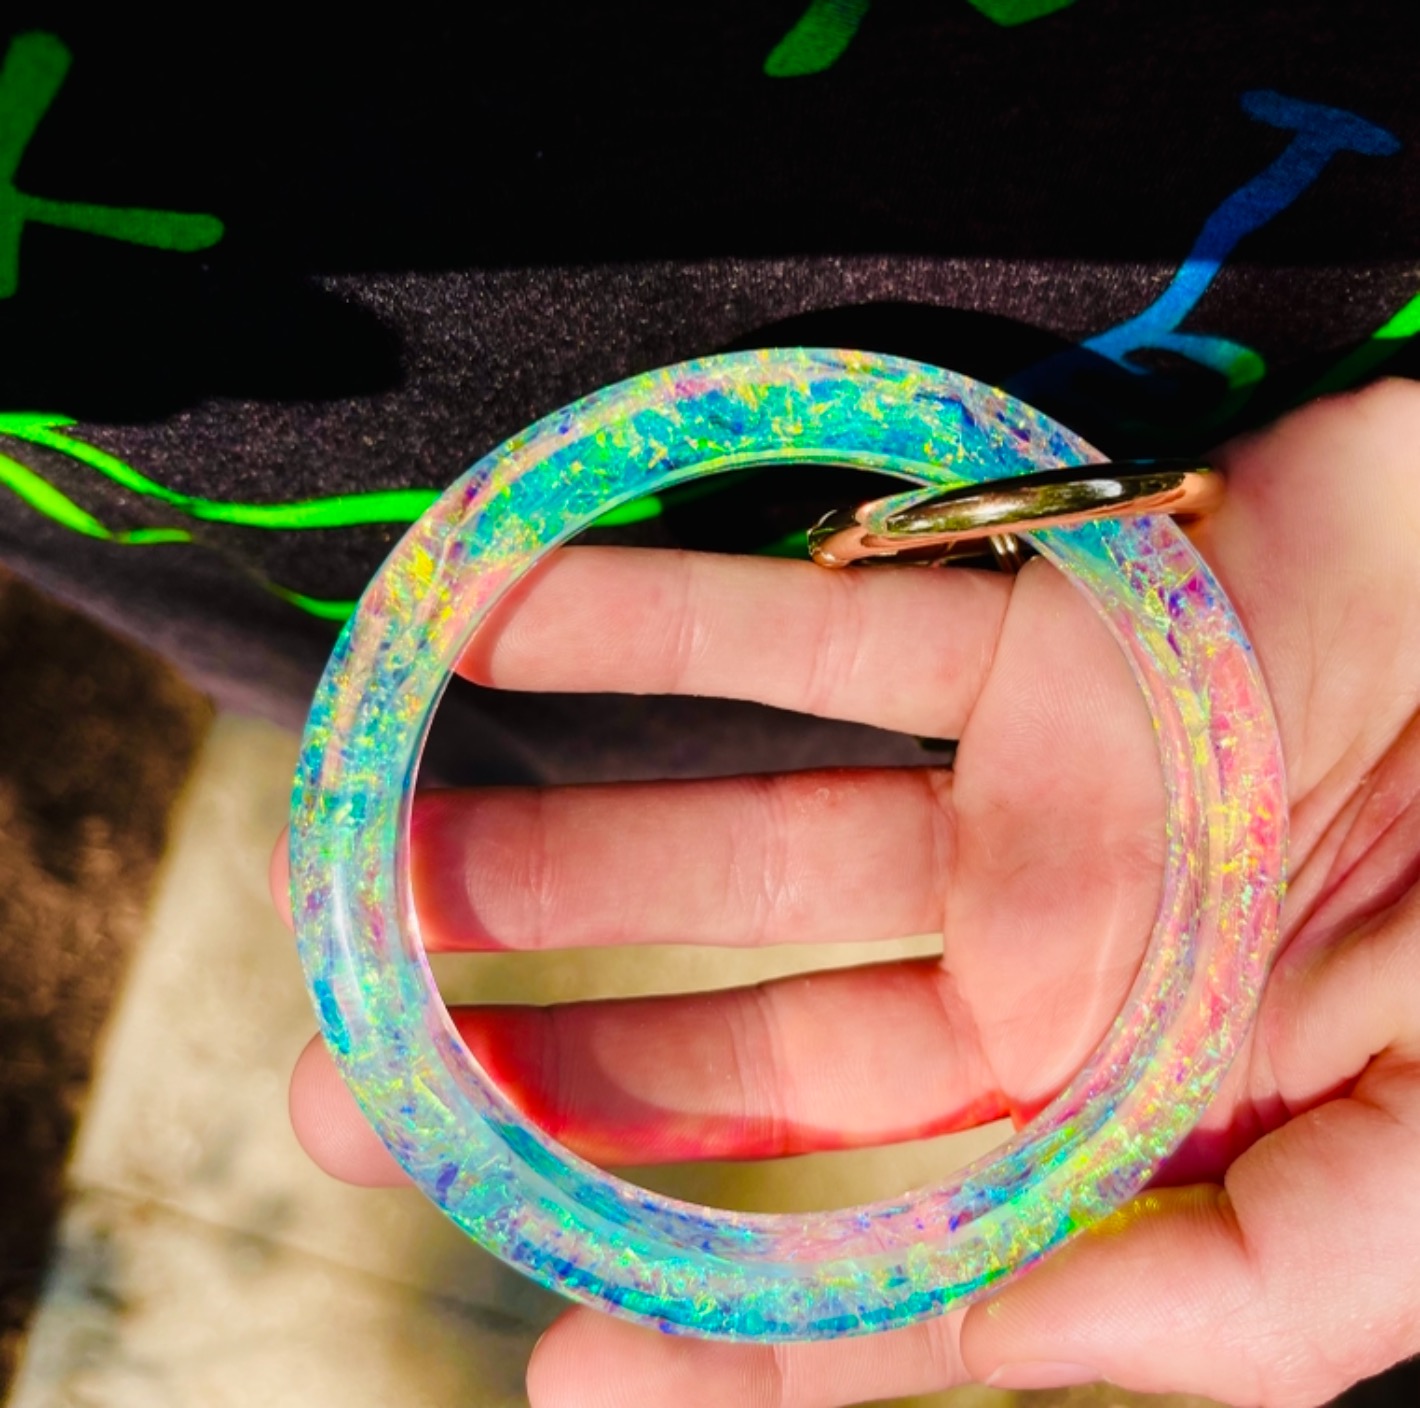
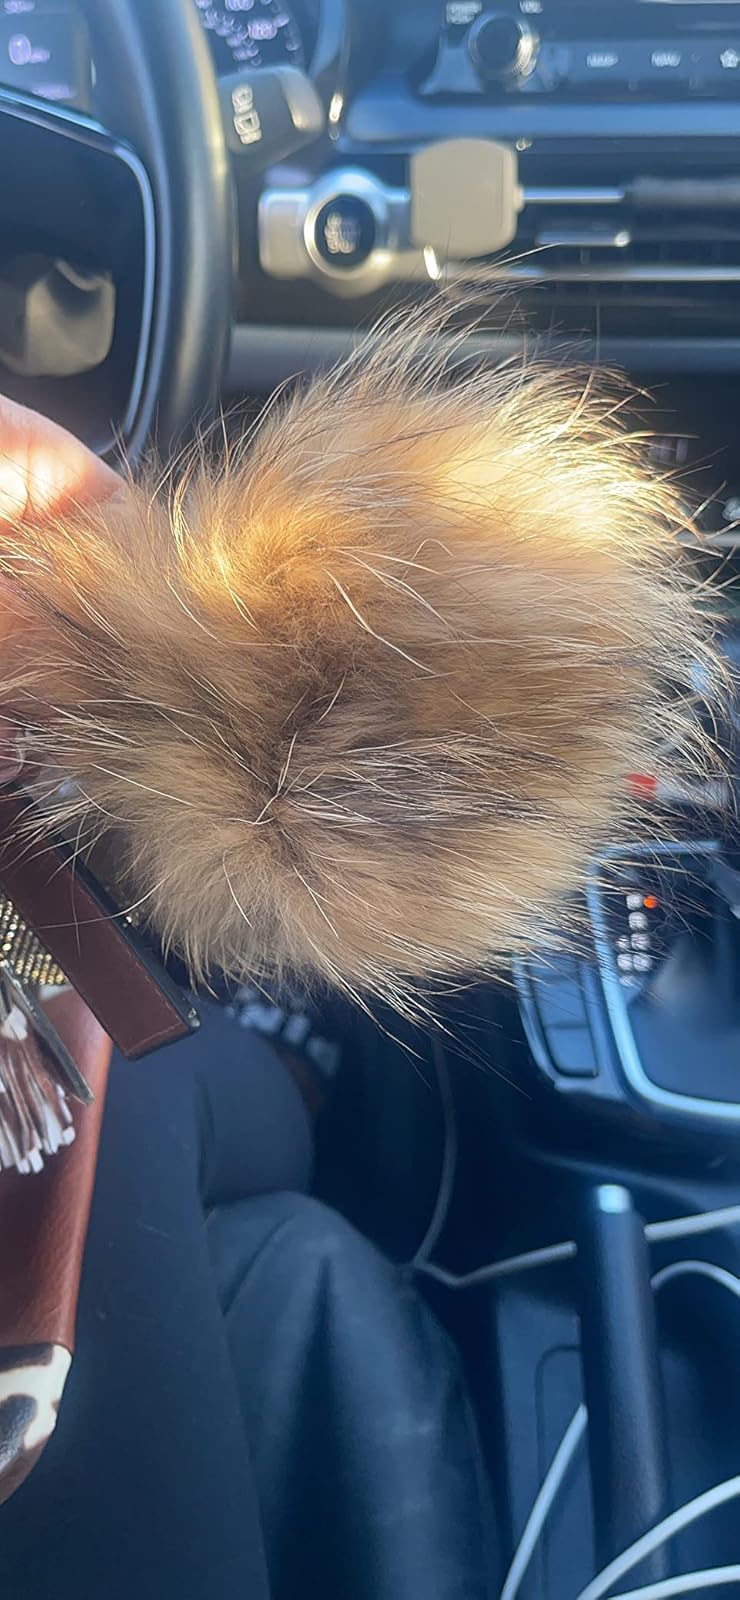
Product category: accessories_keychain
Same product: no